Unijunction transistor

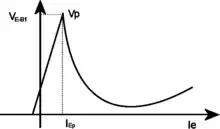
Graph of UJT characteristic curve, emitter-base1 voltage as a function of emitter current, showing current-controlled negative resistance (downward-sloping region)

Unijunction transistor circuits were popular in hobbyist electronics circuits in the 1960s and 1970s because they allowed simple oscillators to be built using just one active device. For example, they were used for relaxation oscillators in variable-rate strobe lights.